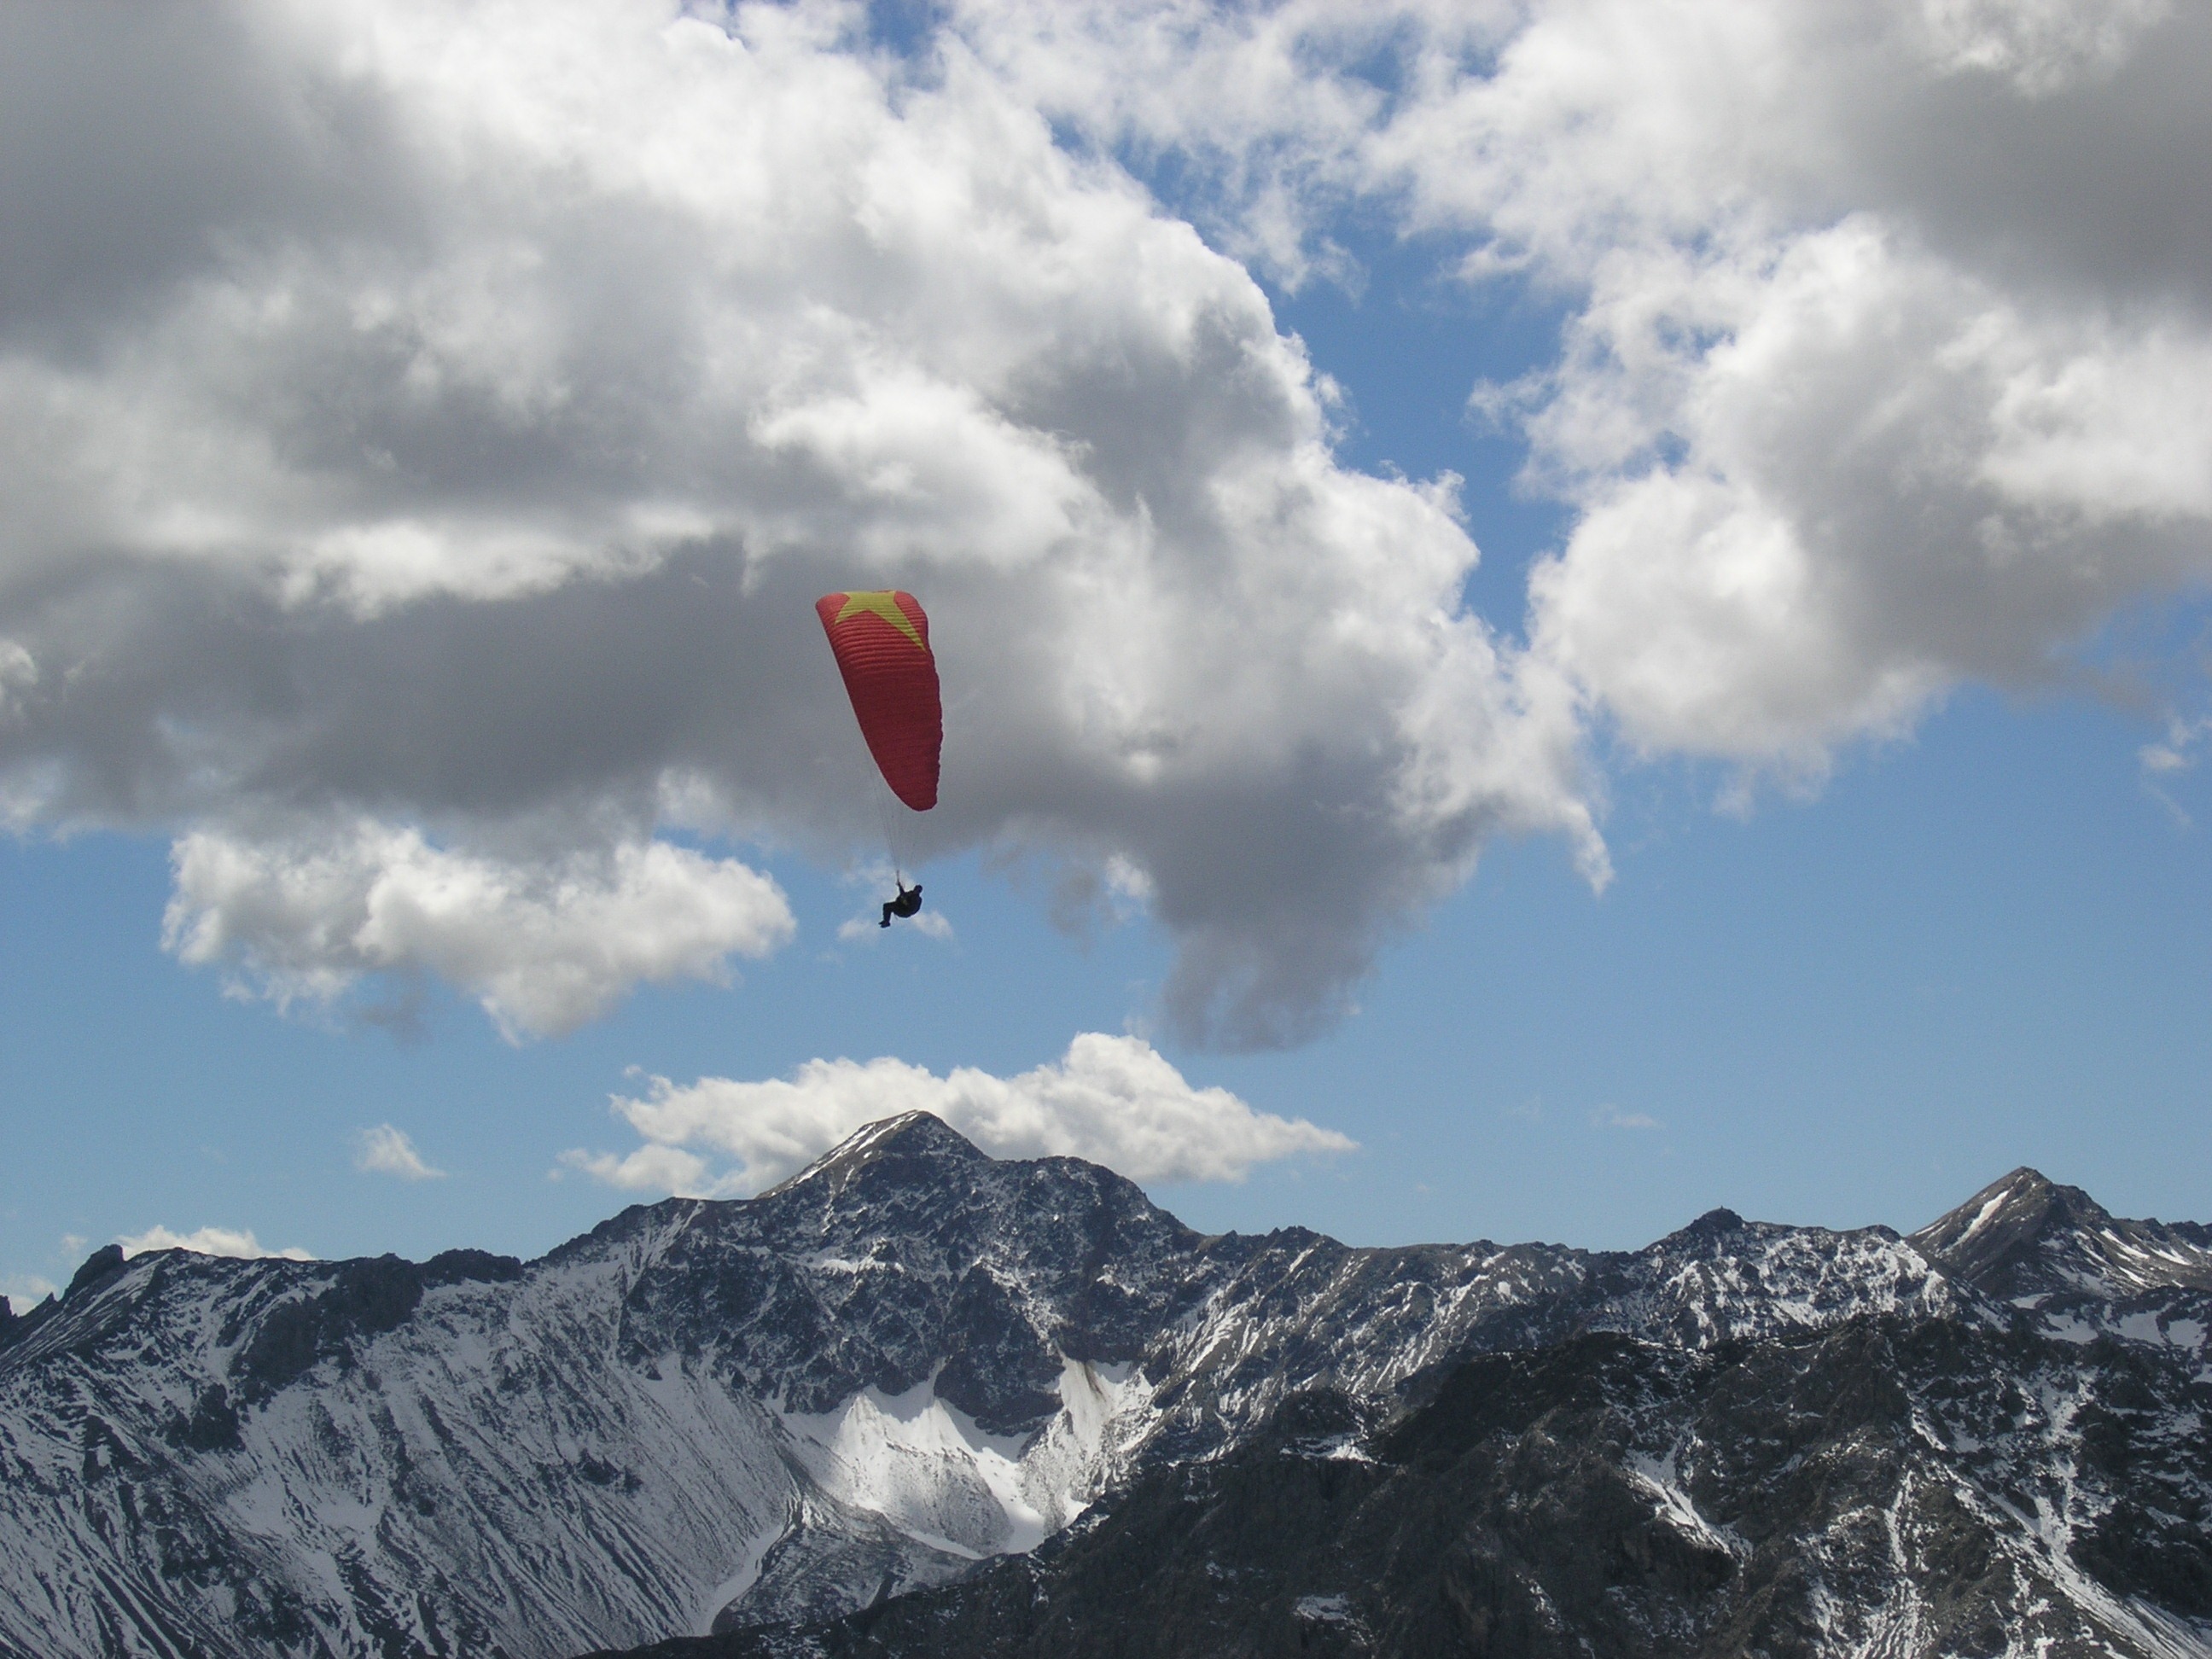
mountain, cloud, sky, mountain range, flight, extreme sport, paragliding, clouds, sports, mountains, switzerland, parachuting, air sports, atmosphere of earth, mountainous landforms, windsports, arosa paragliders, glide glider